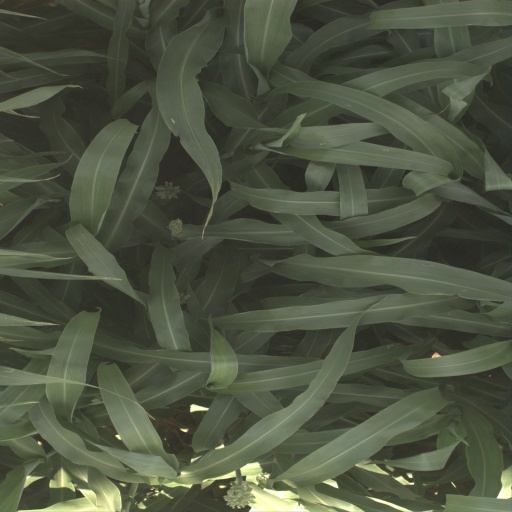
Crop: sorghum